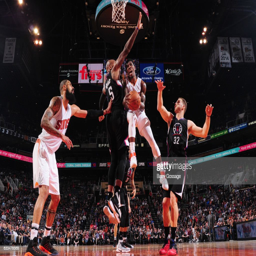
award winner goes up for a lay up against sports team .